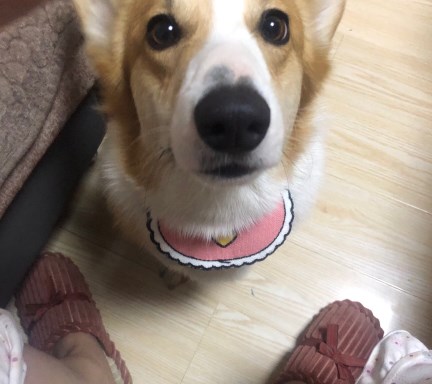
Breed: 2909-n000116-Cardigan